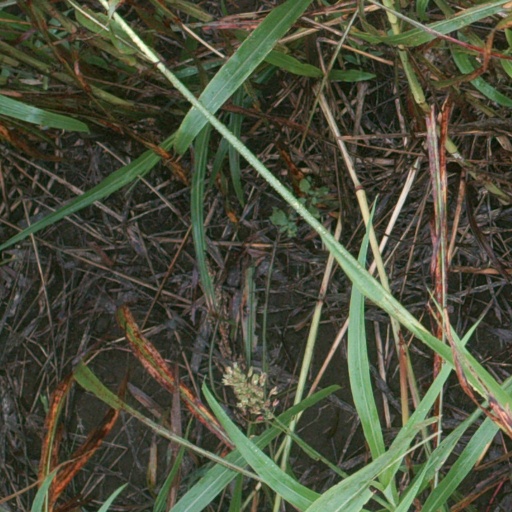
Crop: sorghum